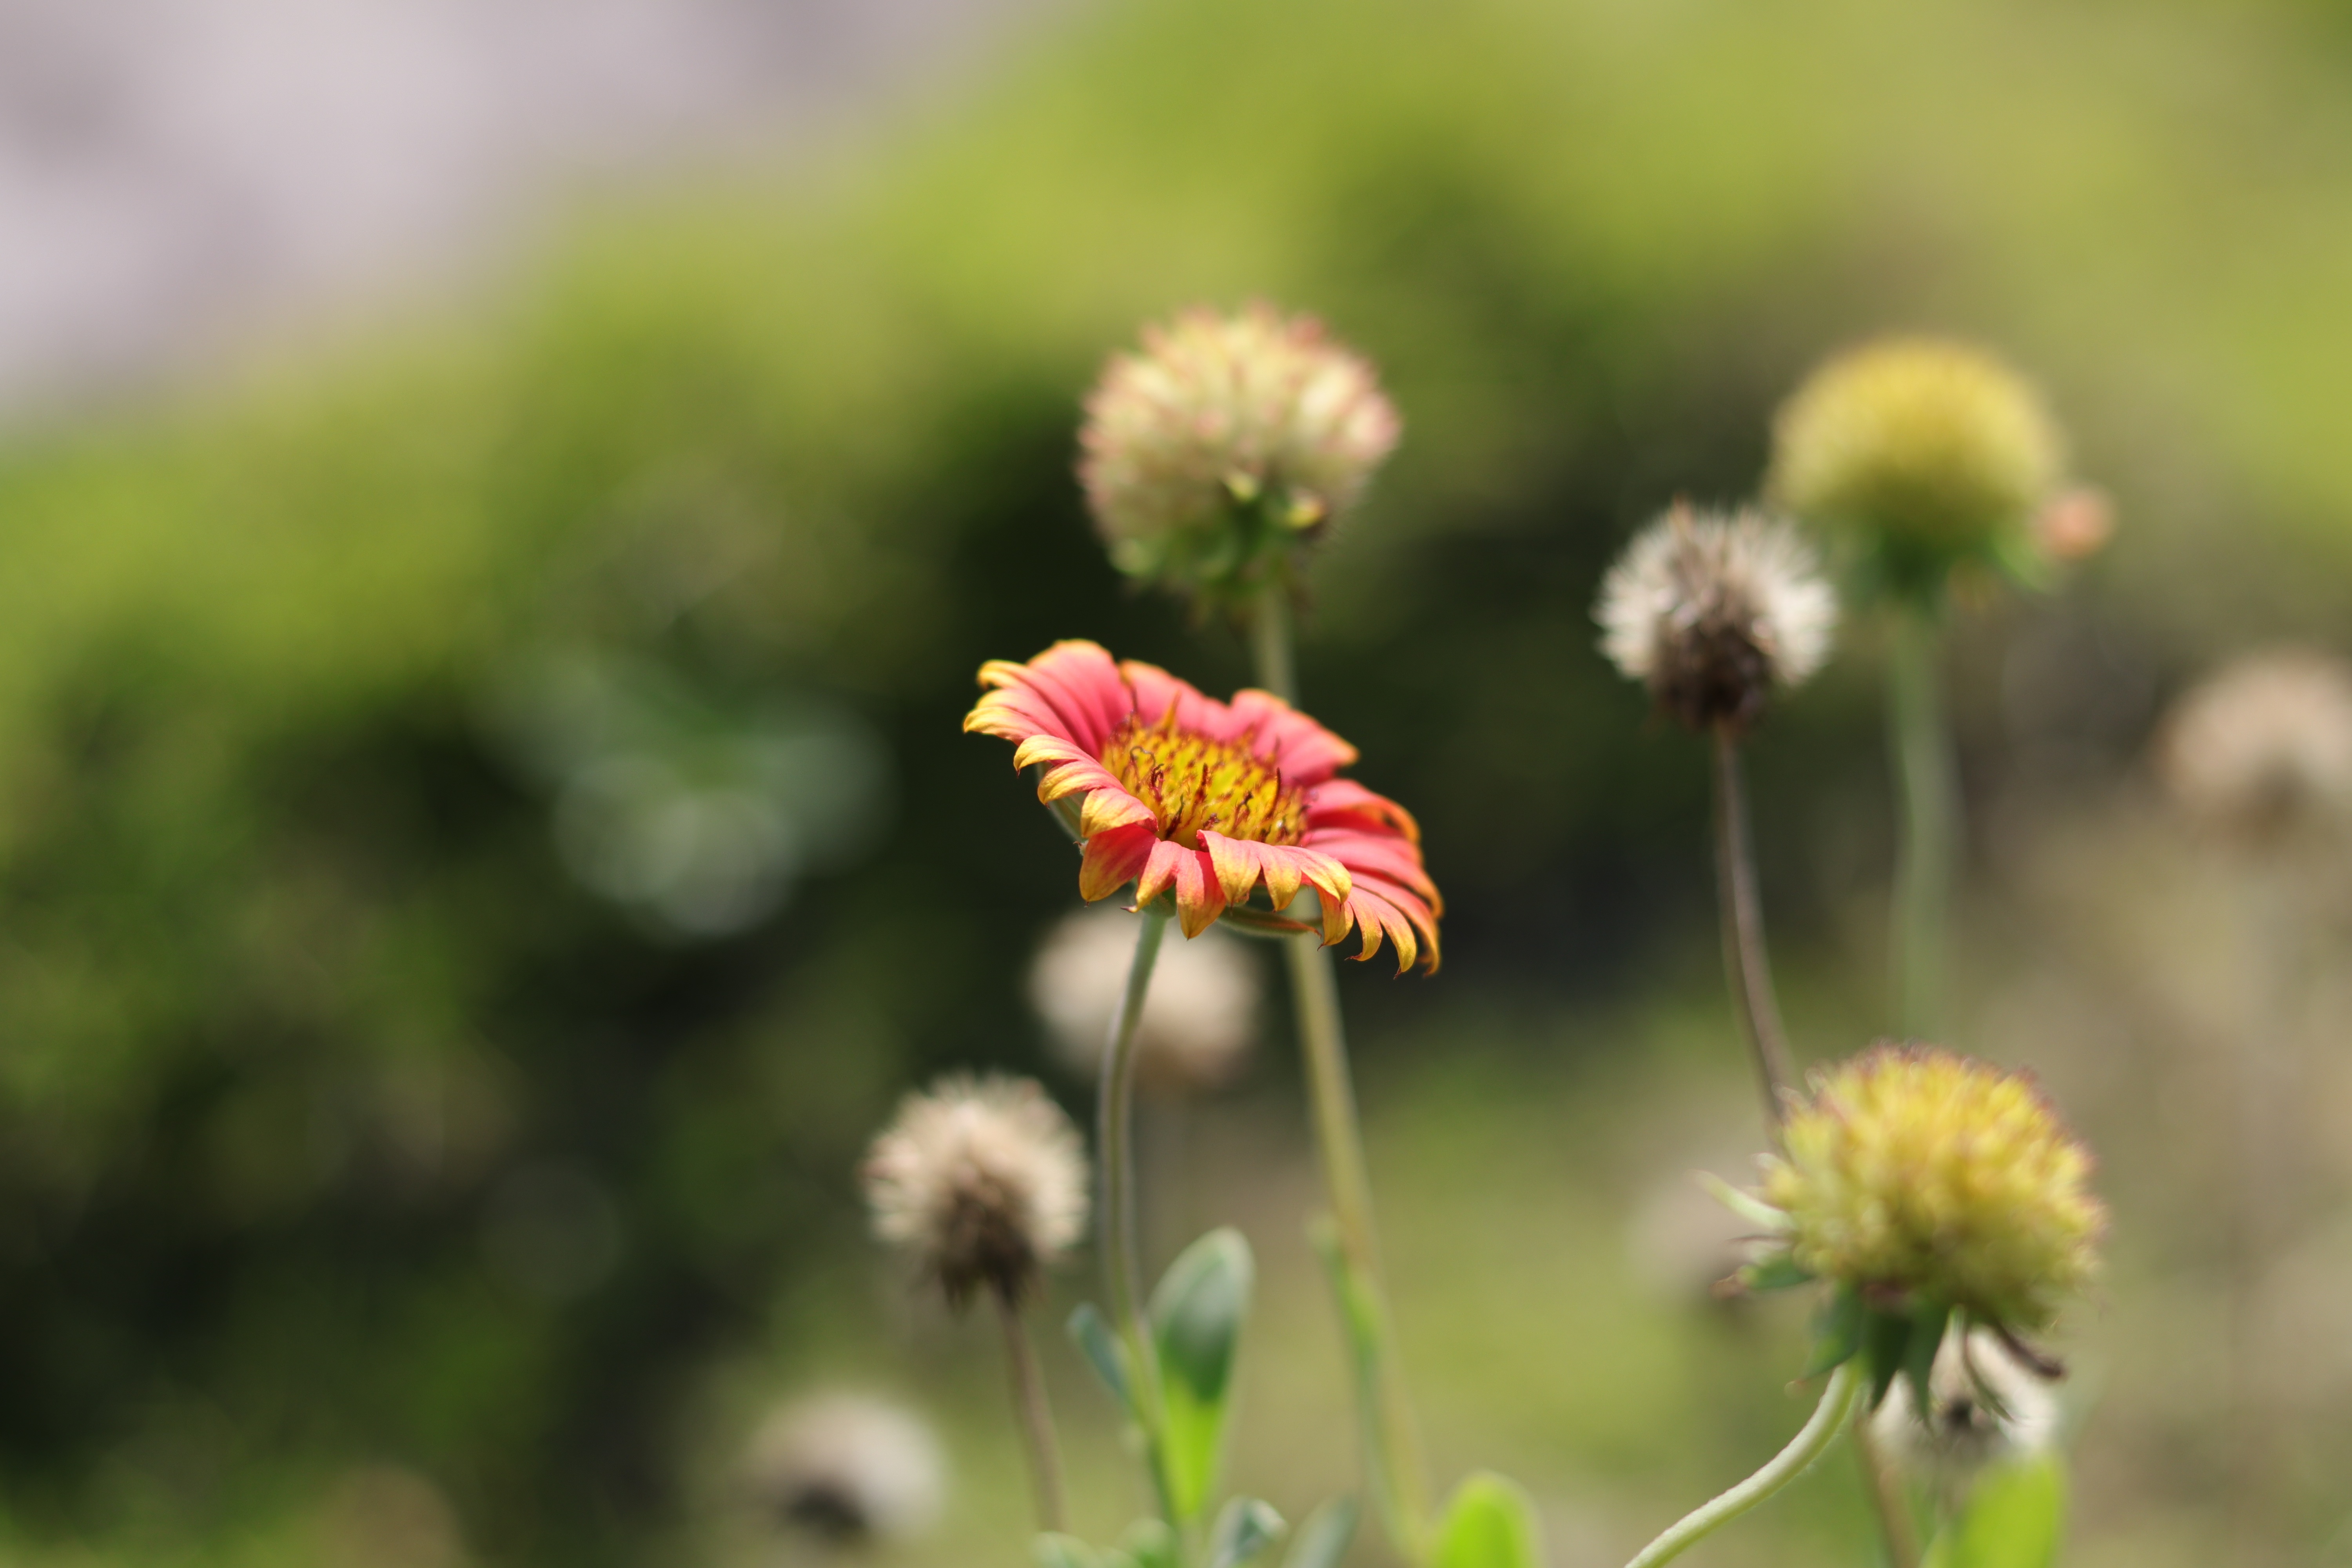
nature, plant, field, meadow, prairie, flower, botany, flora, wildflower, grassland, thistle, nectar, macro photography, flowering plant, daisy family, land plant